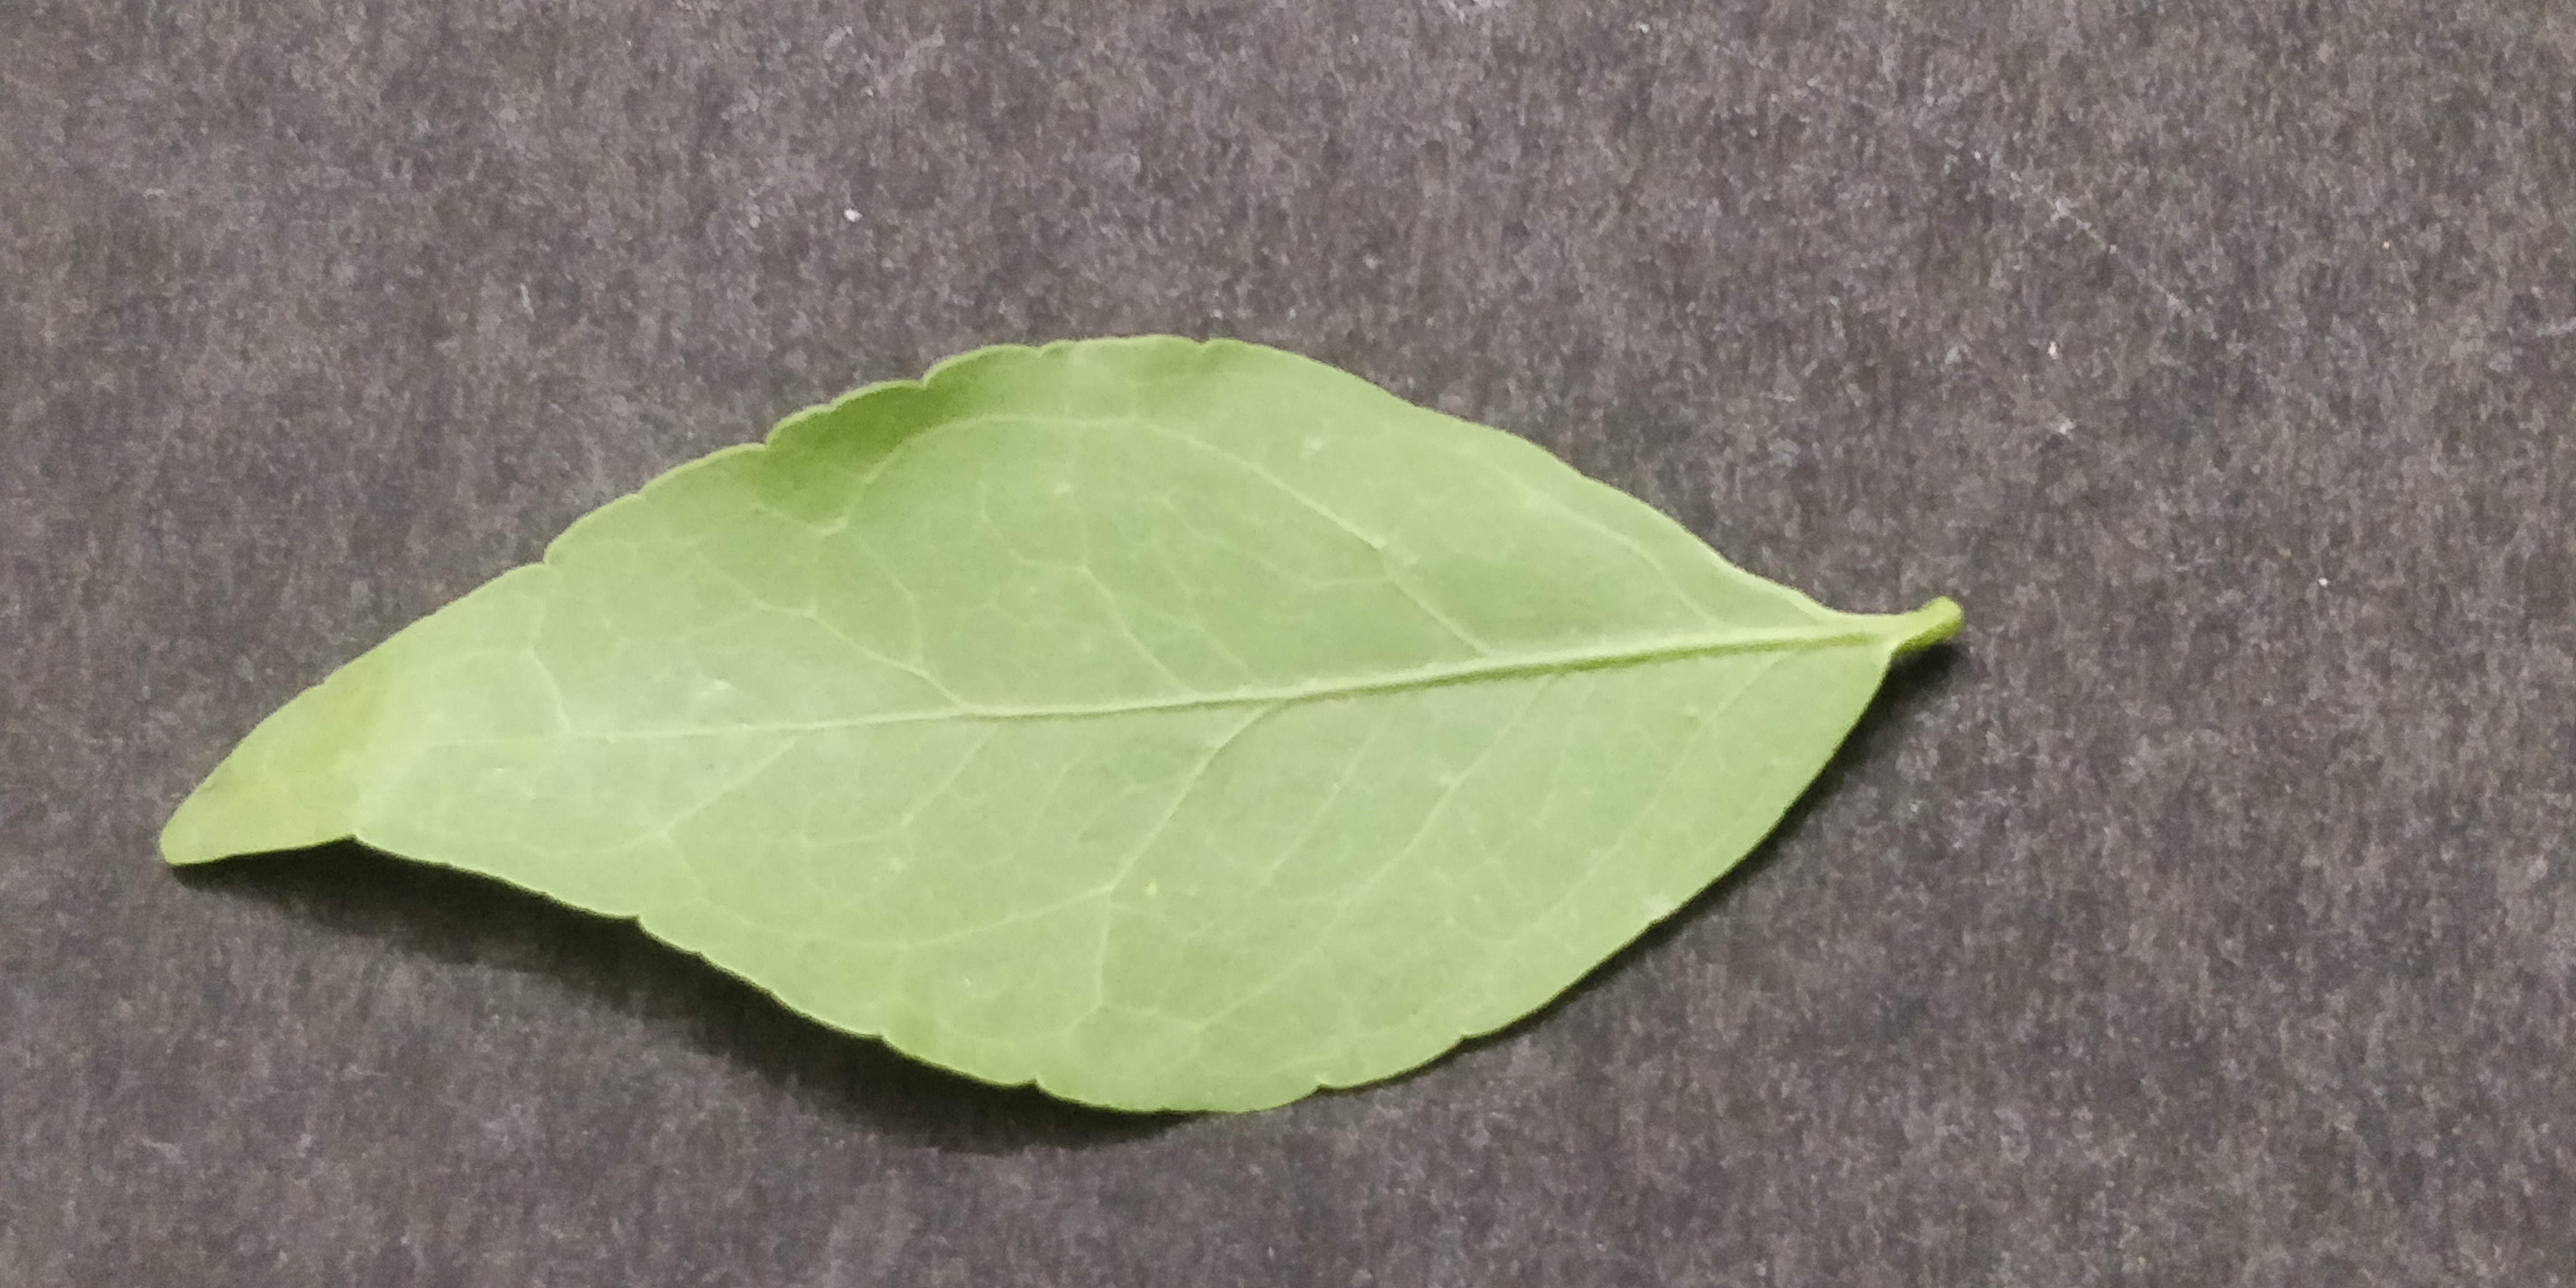
Plant species: Bael